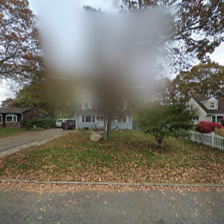
Label: streetView